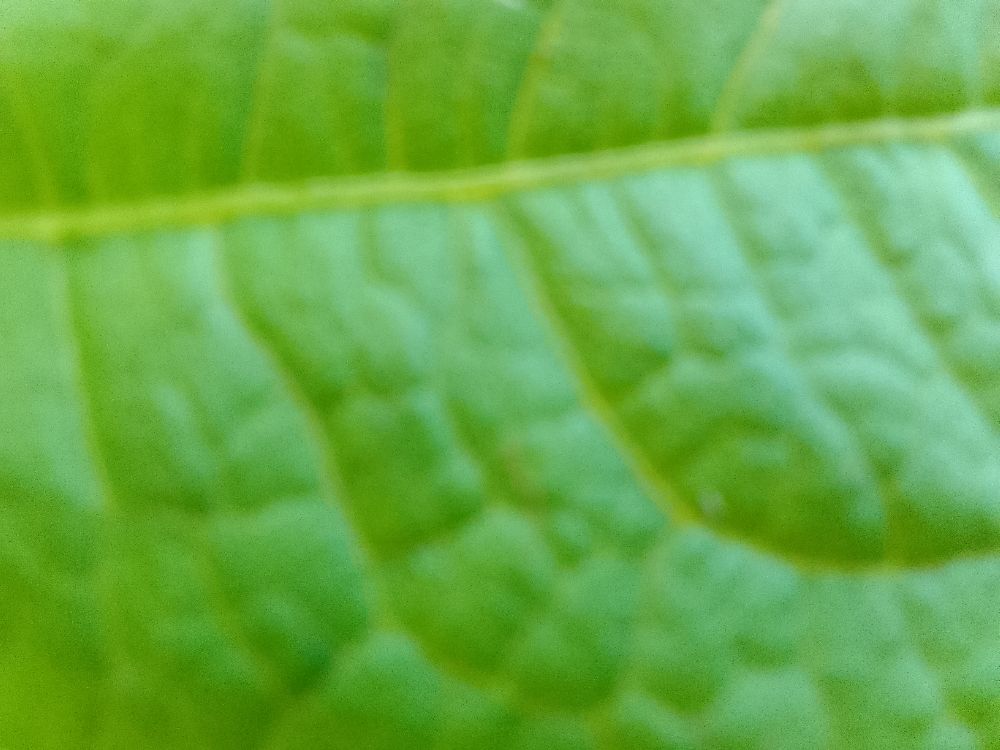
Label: healthy